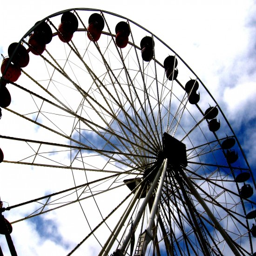
invention turns in the summer sky .